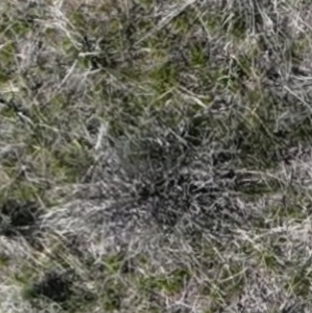
Month: may